Bayview Village Shopping Centre

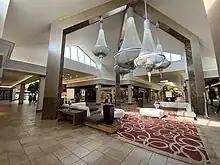
Mall Interior

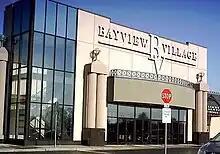
Southwest entrance near Loblaws under a previous design

Bayview Village Shopping Centre is a shopping mall in Toronto, Ontario, Canada. The shopping mall is located at the northeast corner of Bayview Avenue and Sheppard Avenue in the former city of North York. It has a total of 110 stores, the anchor stores being Loblaws, Shoppers Drug Mart and LCBO.